Lili Taylor

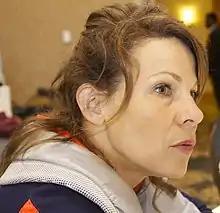
Taylor in 2013

Lili Anne Taylor (born February 20, 1967) is an American actress. She came to prominence with supporting parts in the films "Mystic Pizza" (1988) and "Say Anything..." (1989), before establishing herself as one of the key figures of 1990s independent cinema through starring roles in "Bright Angel" (1990), "Dogfight" (1991), "Household Saints", "Short Cuts" (both 1993), "The Addiction" (1995), "I Shot Andy Warhol" (1996), and "Pecker" (1998). Taylor is the recipient of four Independent Spirit nominations, winning once in the category of Best Supporting Female.